Fidèle Gouandjika

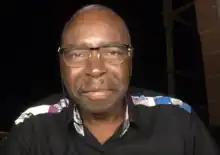
Fidèle Gouandjika in 2020

Fidèle Gouandjika (born 20 February 1955), nicknamed The billionaire of Boy-Rabe, is a wealthy Central African businessman and politician. He held two different ministerial positions under the Bozize government. Gouandjika was the first person who introduced Qwan Ki Do in Romania by establishing the Qwan Ki Do club in Iași in 1980.